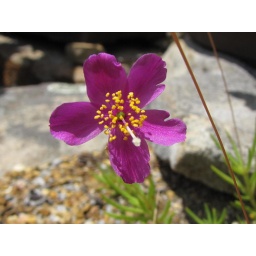
This plant was on the property of the TNPS field trip leader across the county line in Hamilton Co.